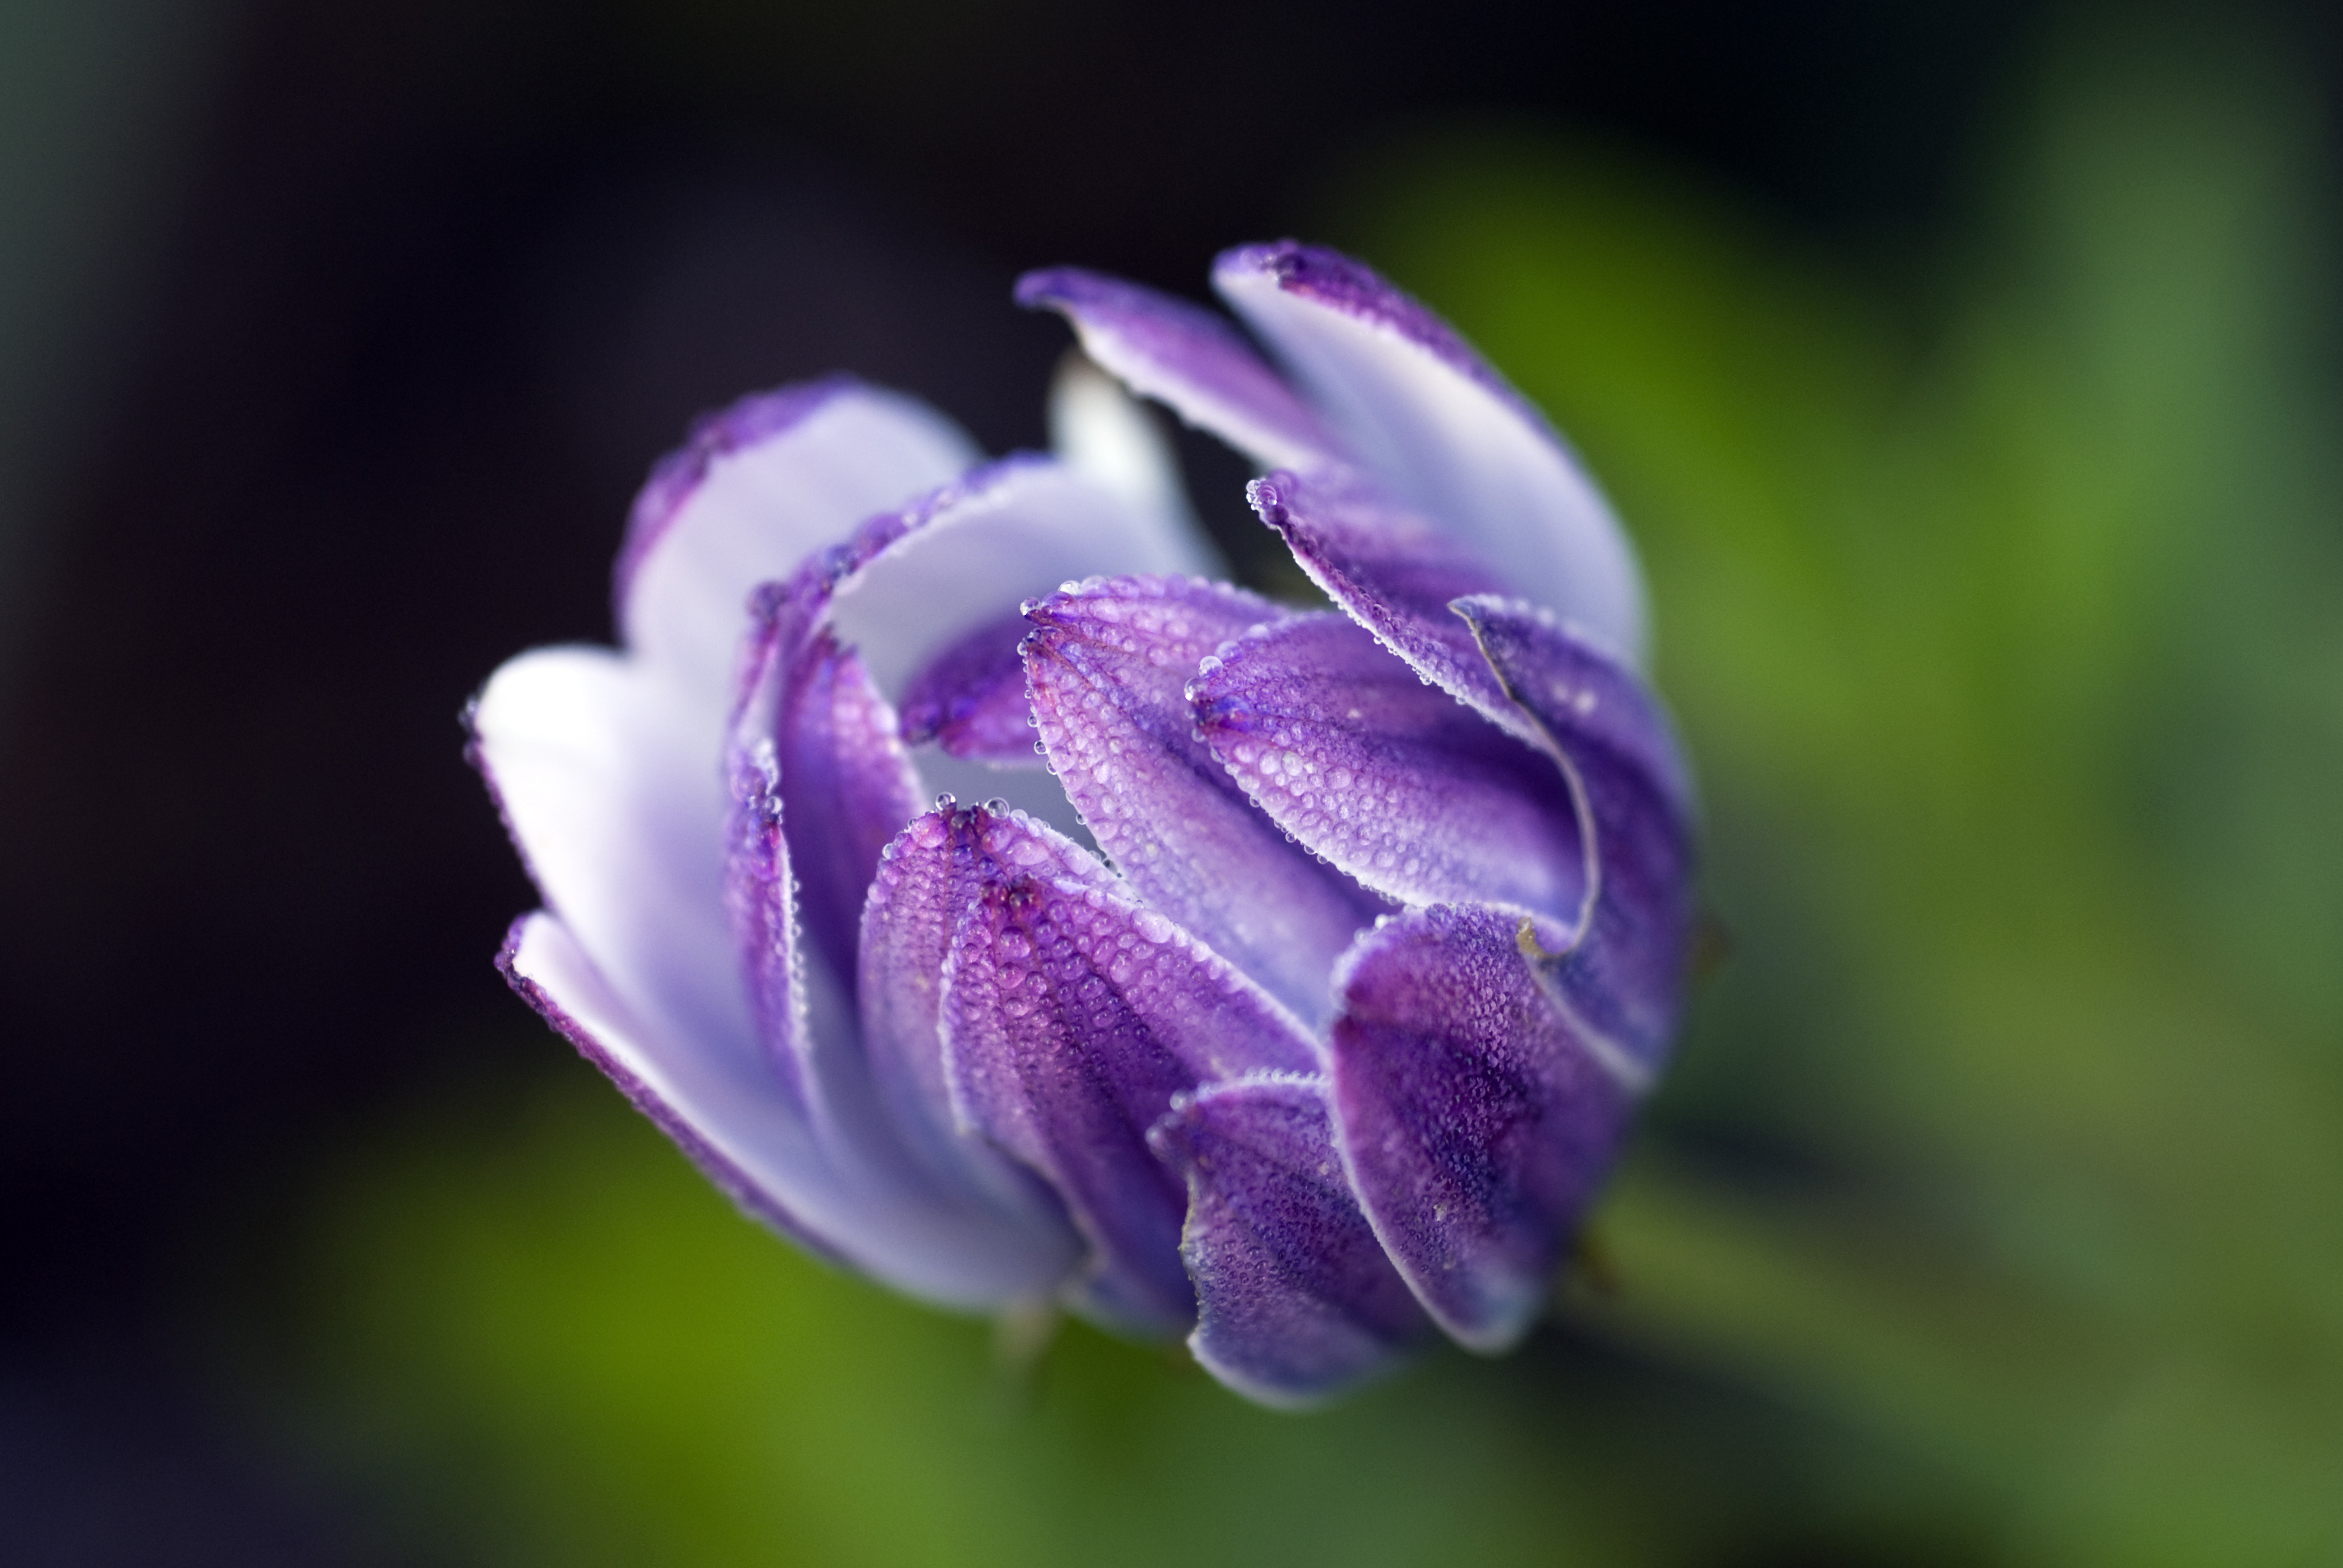
nature, blossom, dew, plant, photography, flower, petal, bloom, macro, flora, wildflower, close up, bud, osteospermum, macro photography, flowering plant, water drops, hd wallpaper, plant stem, land plant